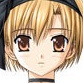
Portrait style: Anime Portrait